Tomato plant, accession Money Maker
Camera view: bottom (45 deg); turntable rotation: 240 degrees
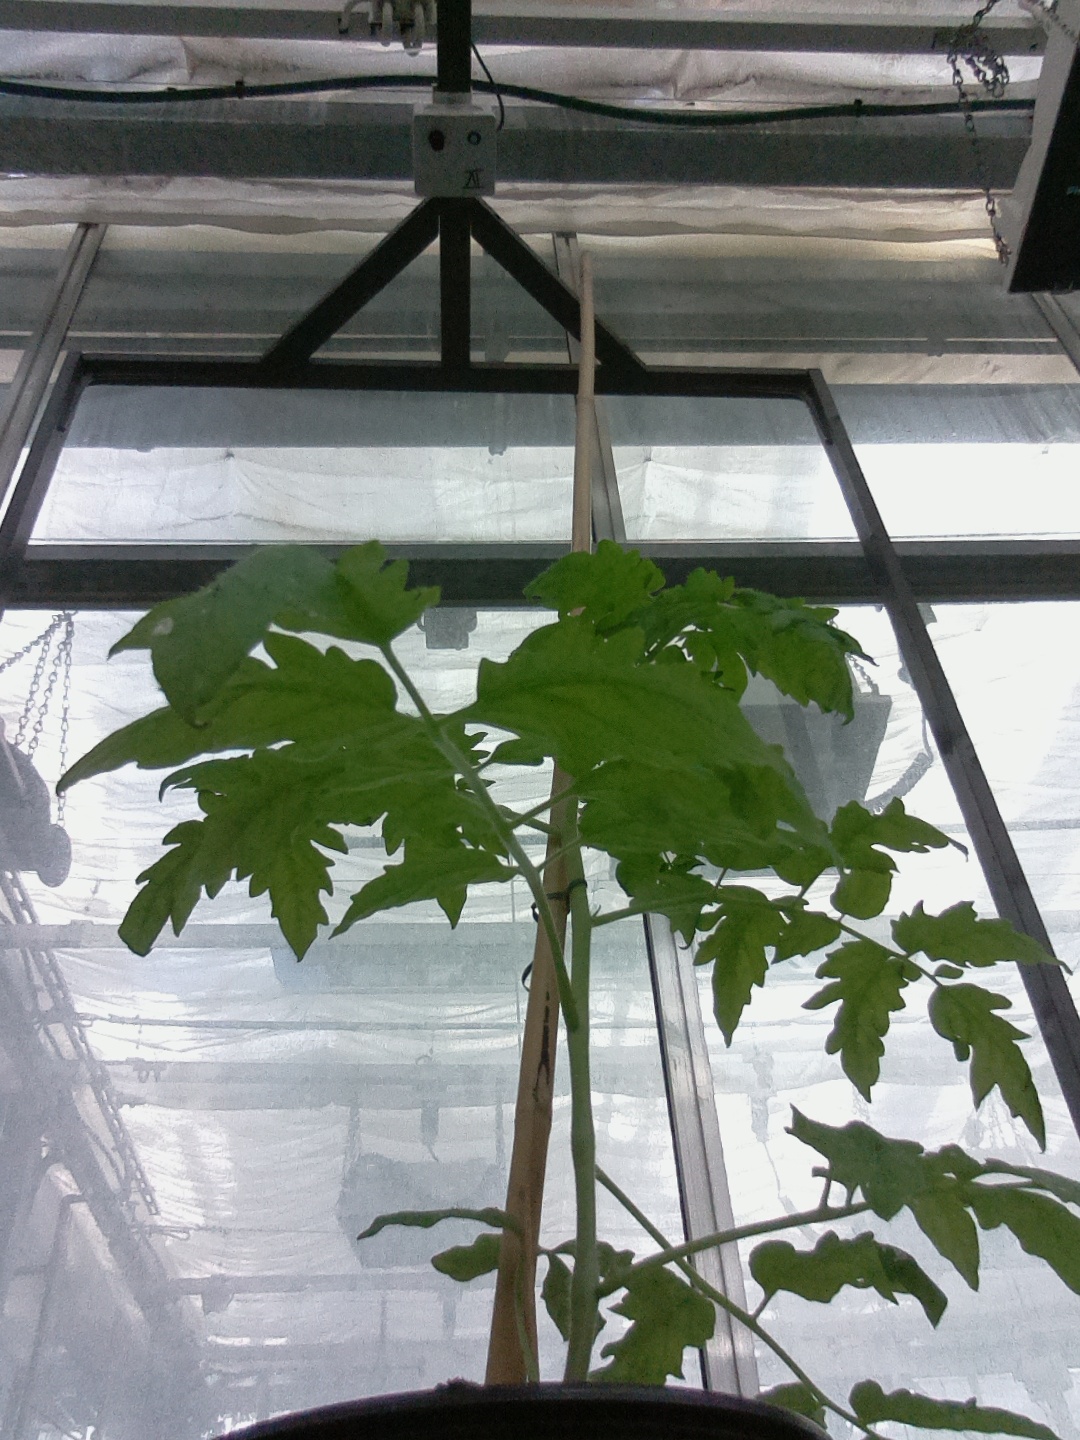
BBCH growth stage 13: 6 of true leaves visible